Wally Bell

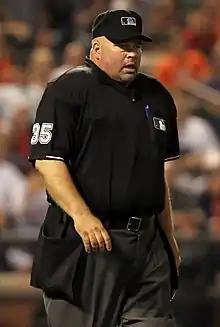
Bell in 2011

Wallace Robert Bell (January 10, 1965 – October 14, 2013) was an American umpire in Major League Baseball (MLB) who worked in the National League from 1992 to 1999 and in both major leagues from 2000 to 2013. He wore the number 36 while a National League umpire, then changed to 35 when the American League and National League staffs were merged in 2000. Tim McClelland wore number 36 longer and he claimed the number.